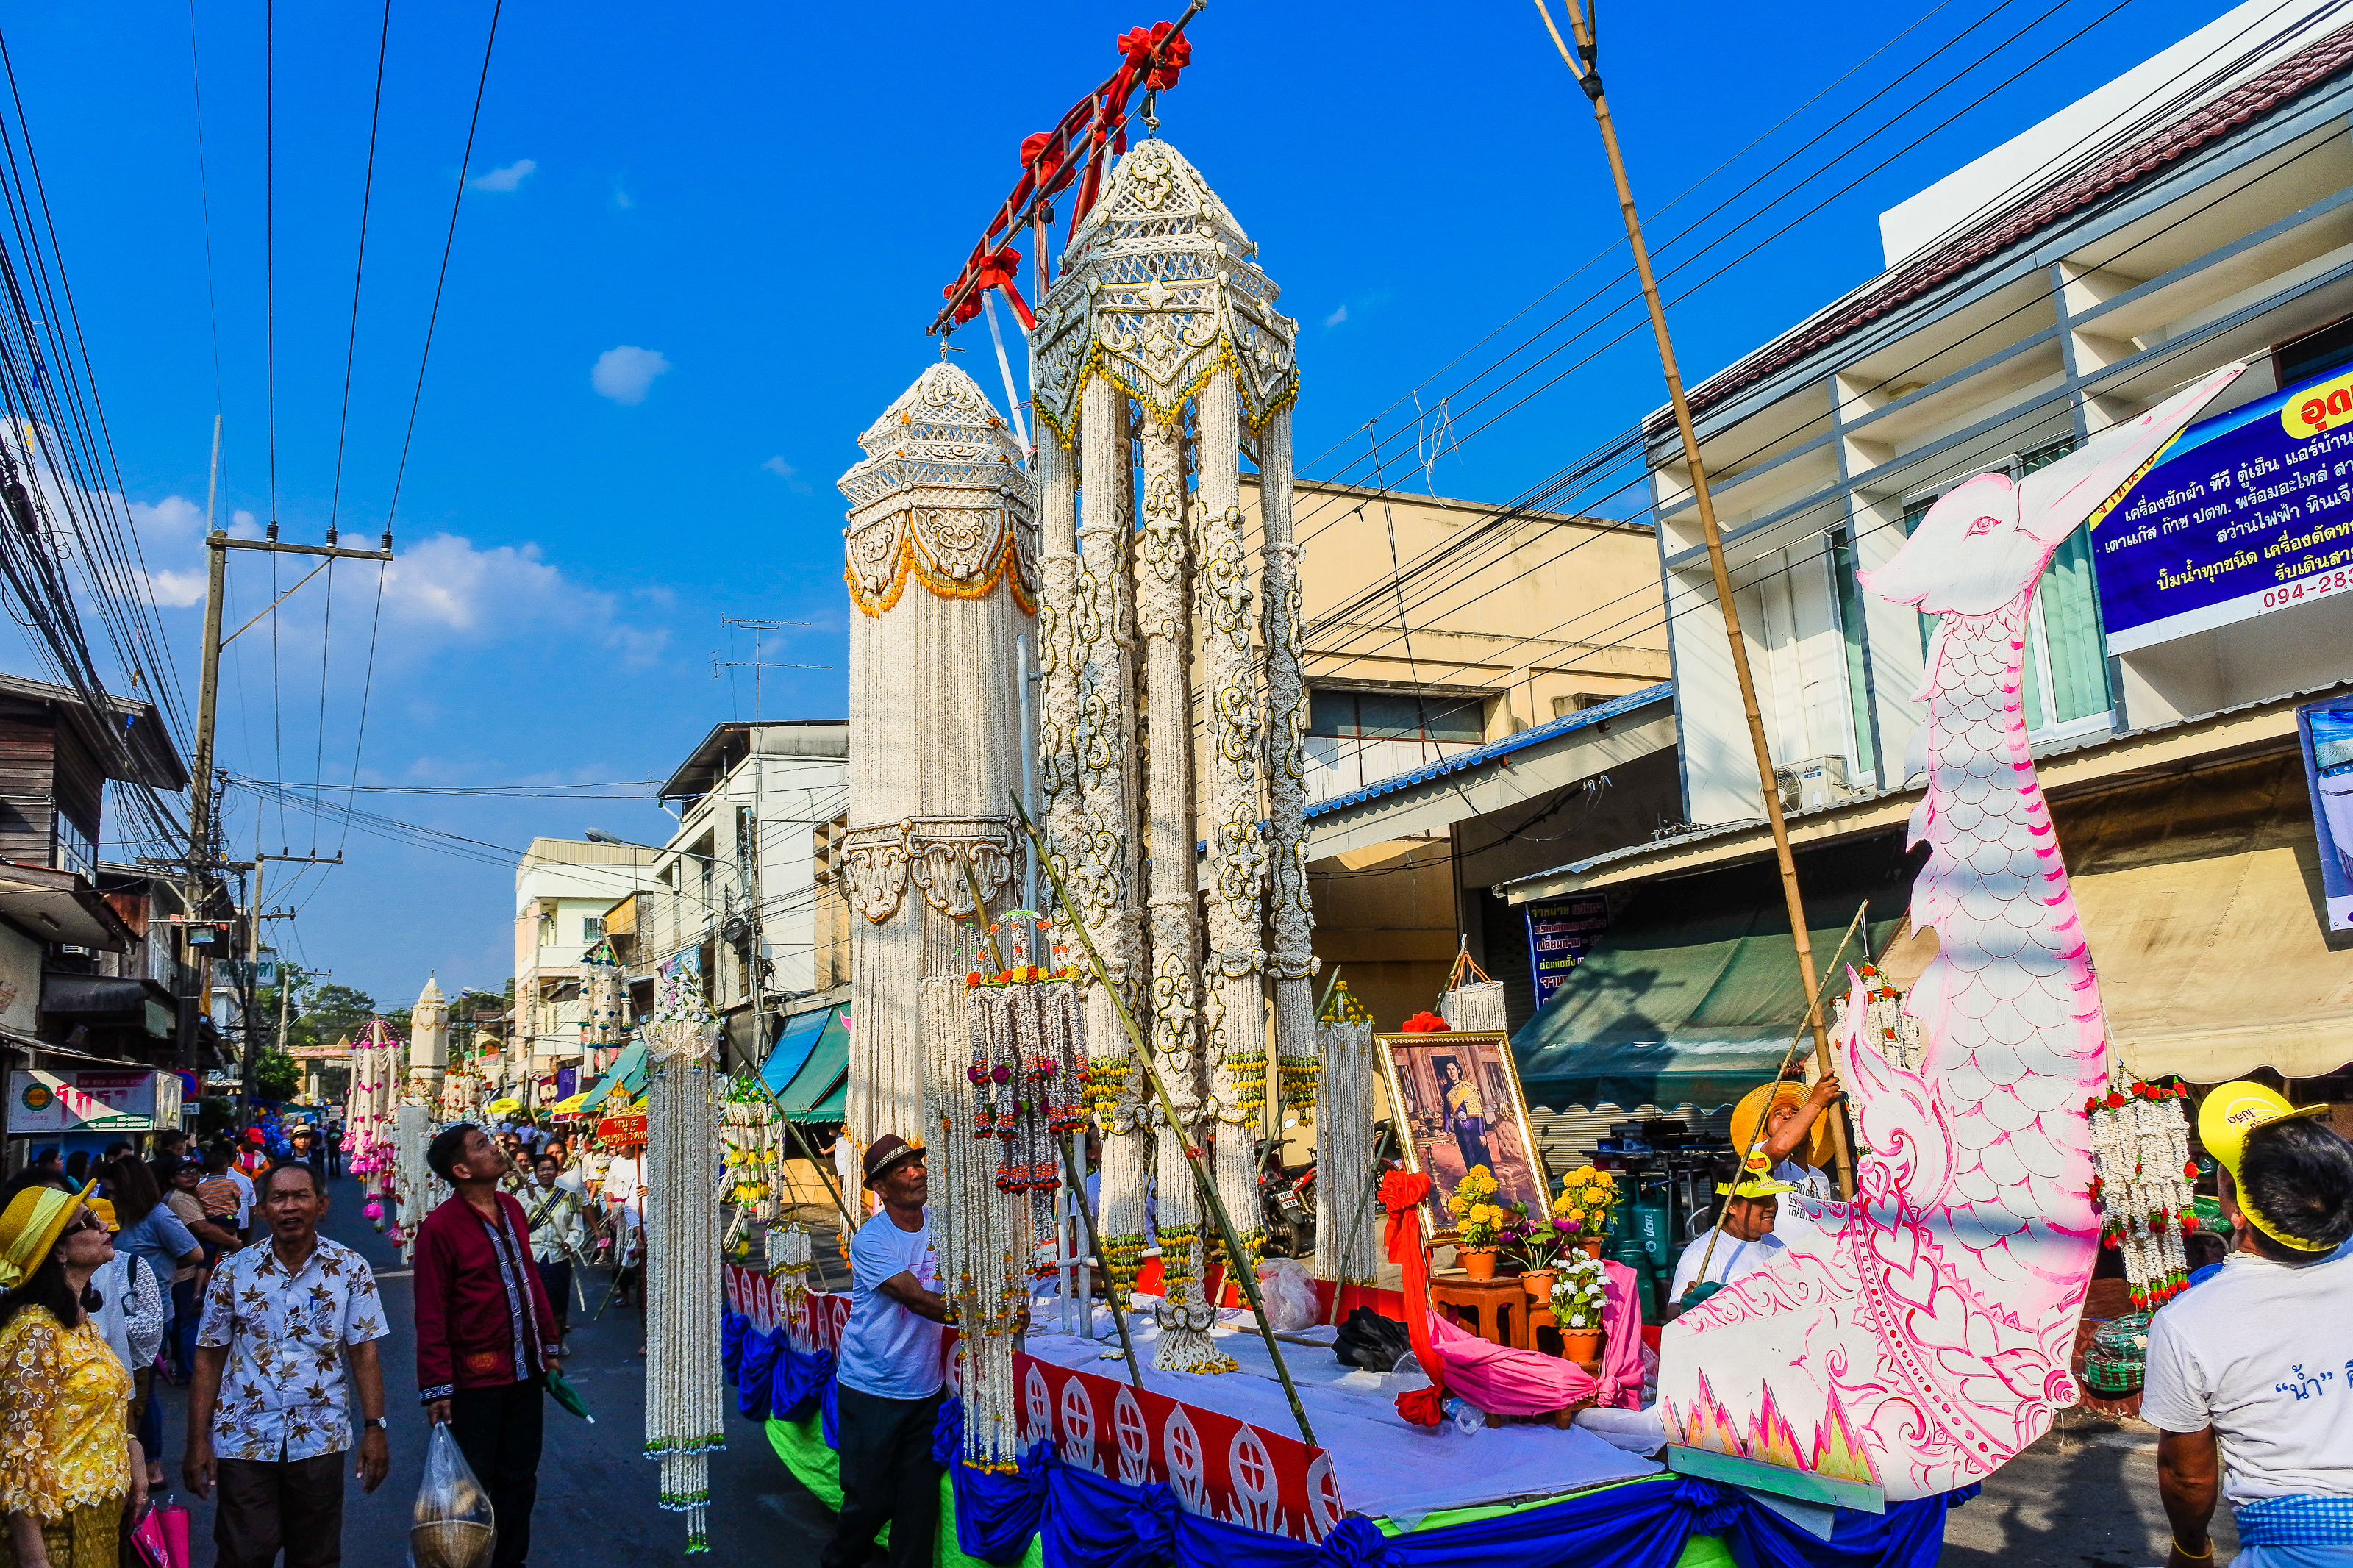
decorate, adoration, garland, sacrifice, beautify, believe, parade, buddhism, rice, adorn, strange, religion, marchers, amazing, garlands, handmade, sky, town, yellow, tradition, event, fun, tree, fair, temple, crowd, tourism, street, festival, city, leisure, vacation, tourist attraction, metropolis, electricity